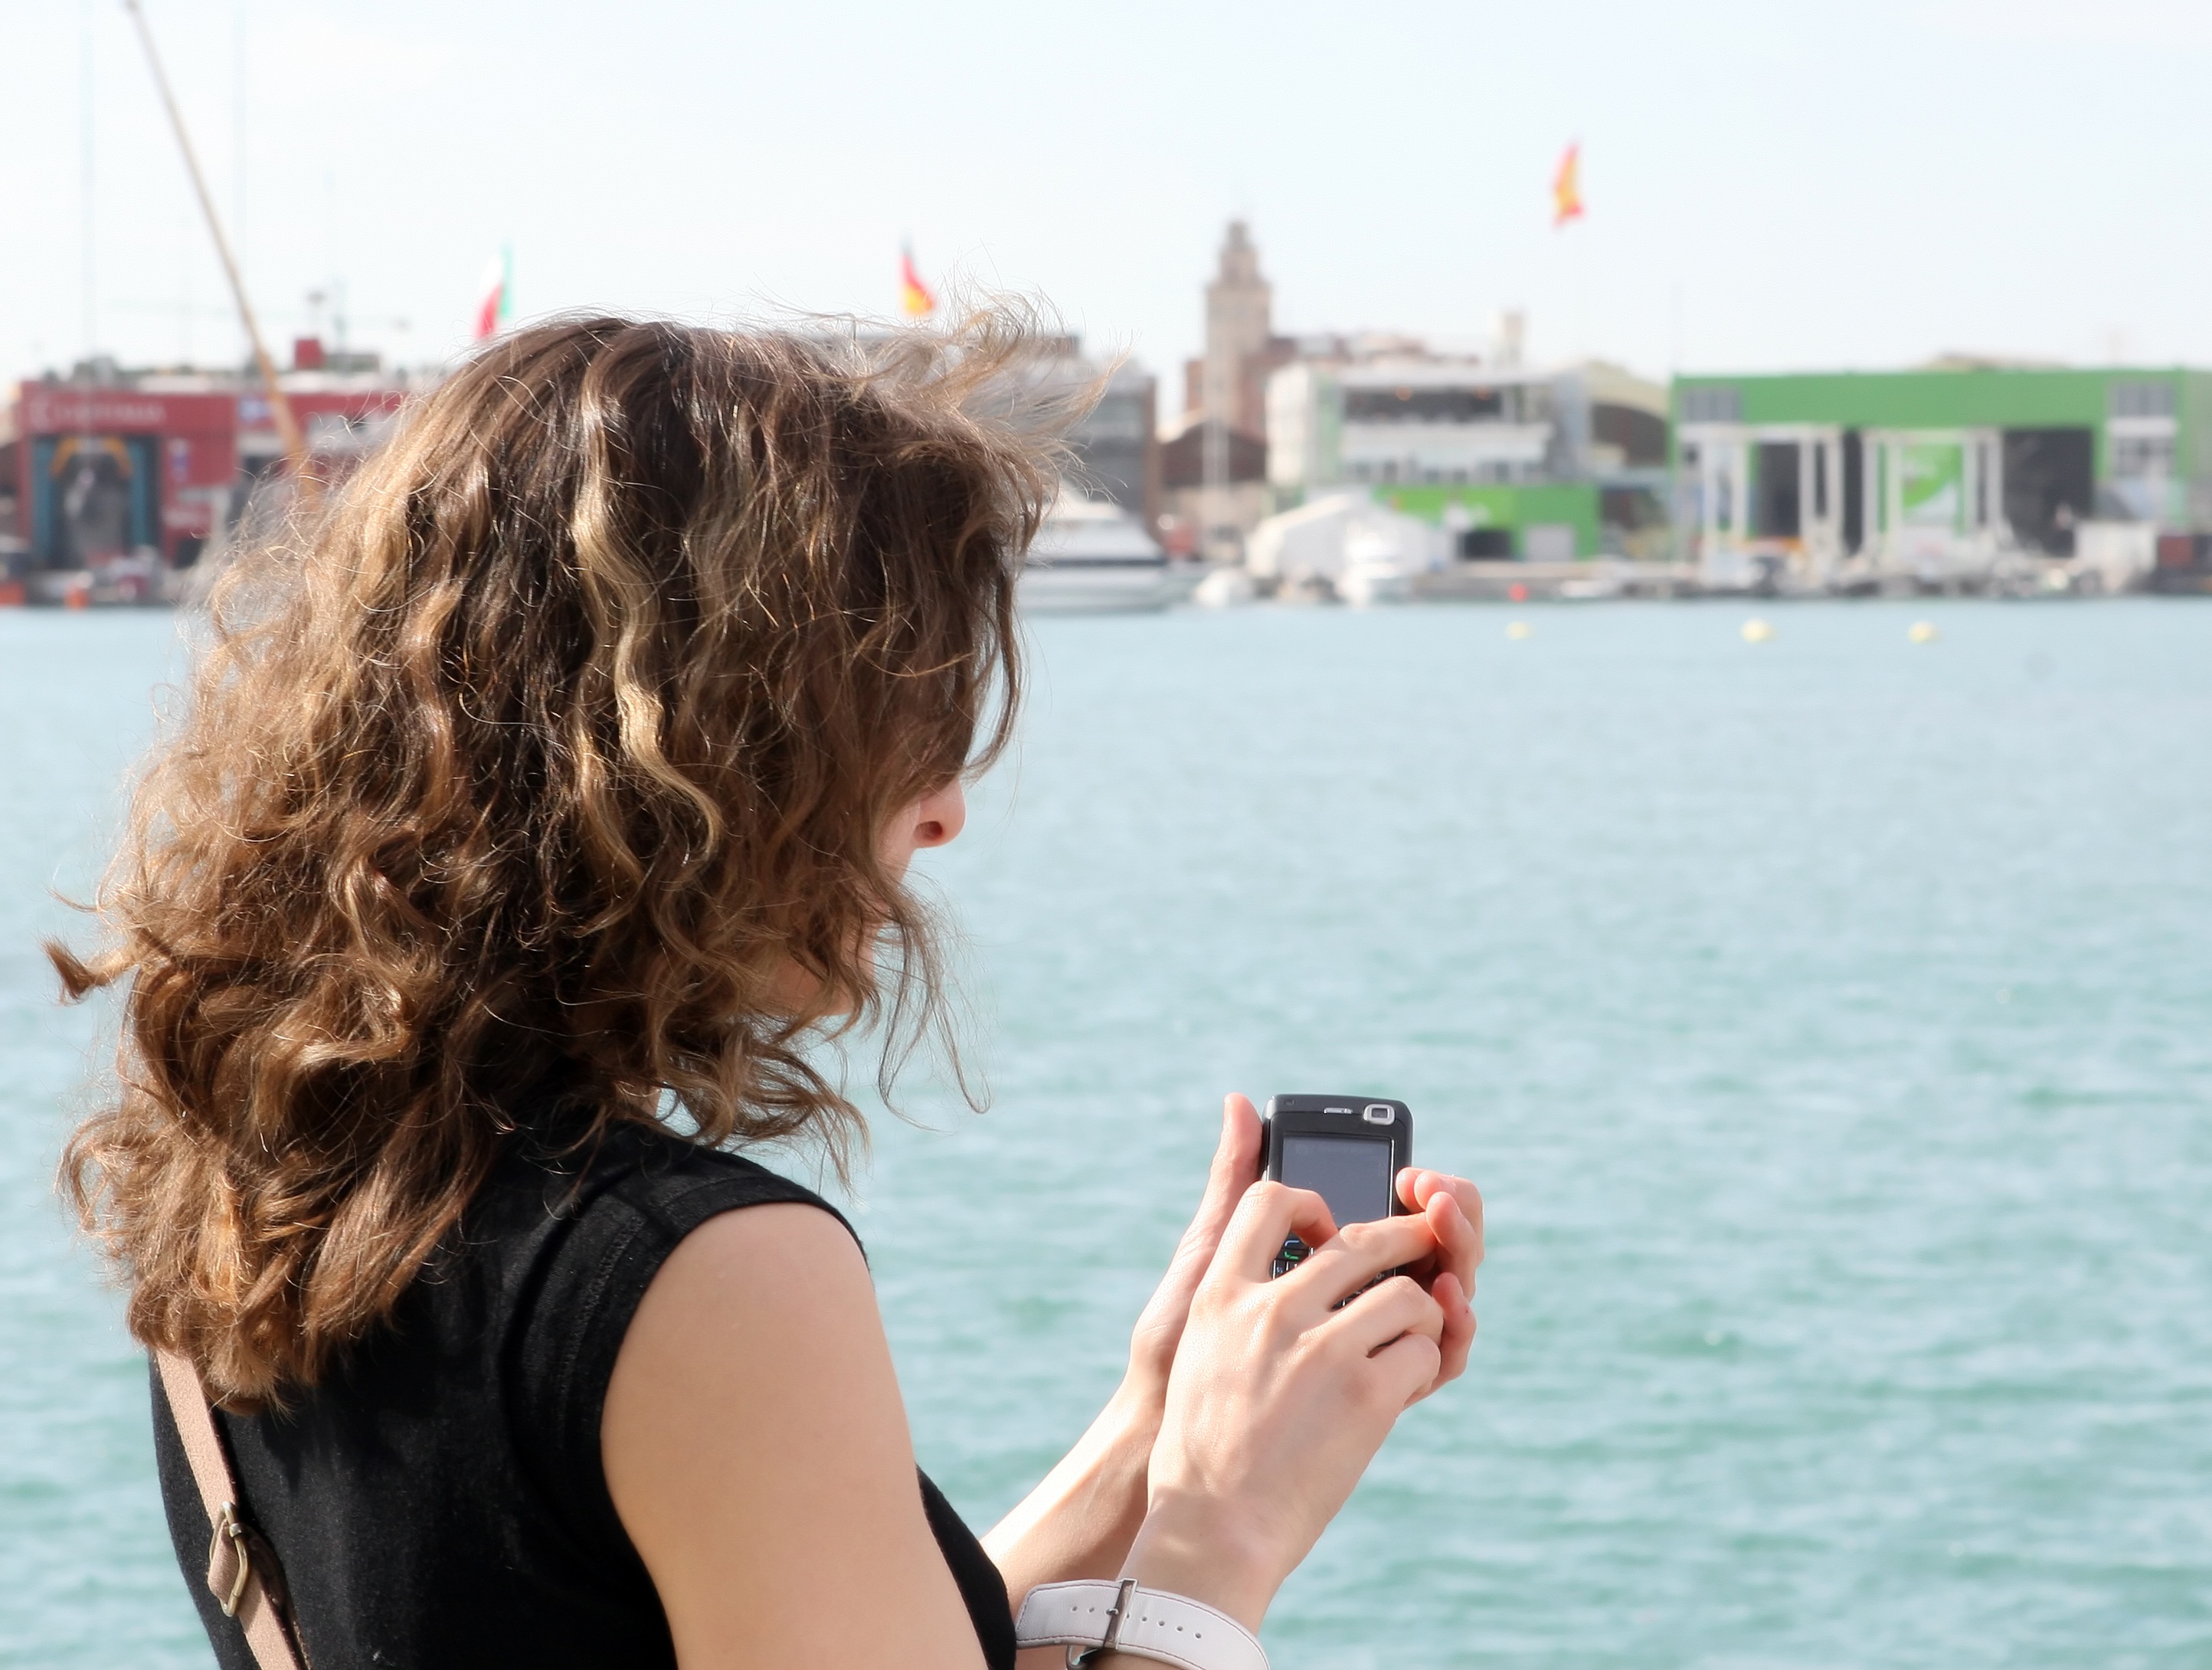
mobile, girl, woman, technology, camera, film, summer, vacation, dslr, internet, young, spring, youth, phone, telephone, communication, speed, lady, shutter, dial, electronic, call, picture, digital, beautiful, image, cellular, tele, aperture, attractive, wireless, cell, success, transfer, communicate, successful, phonecall